Wellard

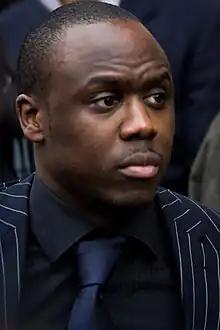
Mohammed George played Wellard's owner Gus Smith. The storyline which saw Gus campaign to free Wellard when he was detained under the Dangerous Dogs Act was poorly received by critics.

Zenna, Chancer and Kyte were occasional targets of professional jealousy from their human co-stars, and some television critics have suggested that Wellard was a better character than his owner, Robbie. When Michael Greco commented in 2002 that Wellard received better scripts than his character, Beppe di Marco, the "Sunday Mirror" Ian Hyland wrote: "He should try being Robbie Jackson. Wellard gets better scripts "and" better girls than him." Similarly, Garry Bushell of "The People" compared "EastEnders" with rival soap "Coronation Street" following a 2003 scheduling clash, observing: "ITV had Richard Hillman's heavyweight murder confession. BBC1 gave us Robbie Jackson's heart-to-heart with Wellard. (Don't scoff – it's tough to play moving scenes with a dumb and soppy creature, but Wellard rose to the occasion.)". Derek McGovern of "The Mirror" criticised Gaffney's acting ability, observing: "Outside of "Lassie" movies I haven't seen a dog consistently steal scenes off a human the way Wellard used to pinch them from Dean." Gemma Bissix appeared in the show as a child actor from 1993 to 1998, playing Clare Bates. She commented on her return in 2008 that as a child, the dogs playing Wellard were better paid than she was. When Emma Barton, who played Honey Mitchell, was axed from the soap later that year, she spoke of her dismay that Wellard's death was being marketed as a bigger storyline than her character's exit. Roz Laws of the "Sunday Mercury" called it "particularly galling" that Barton's exit was upstaged by Wellard's death.